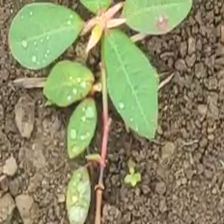
Weed species: Moti_dudhi(Euphorbia_geneculata_L)